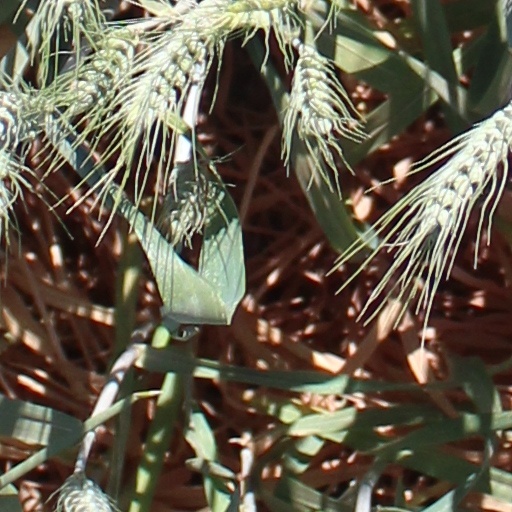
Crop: wheat